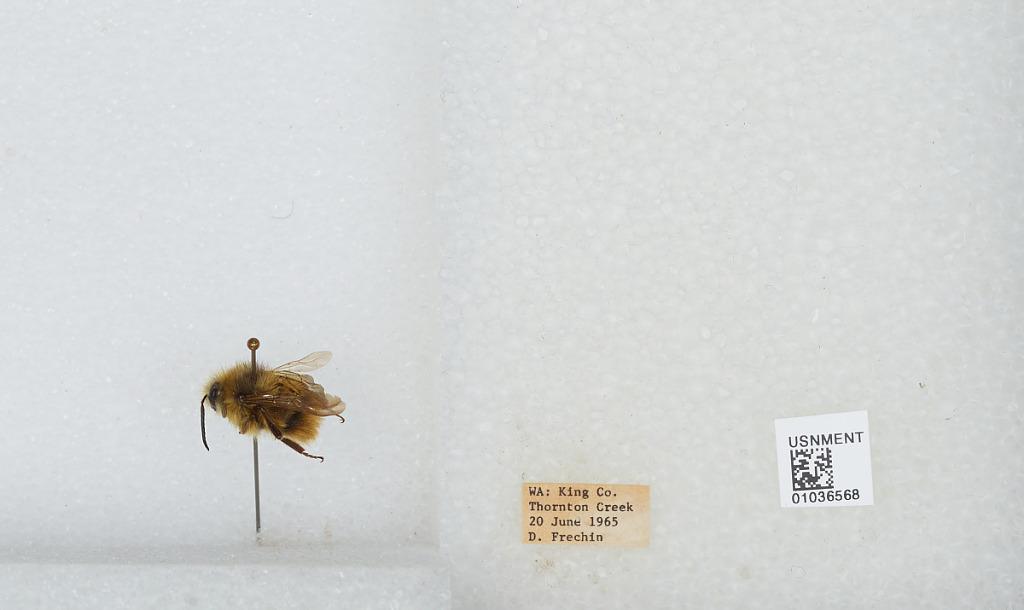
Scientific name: Bombus (Pyrobombus) mixtus Cresson
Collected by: D. Frechin
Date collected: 1965-6-20
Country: United States
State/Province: Washington
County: King
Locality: Thornton Creek
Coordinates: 47.7031, -122.309